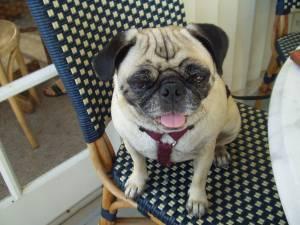
pug